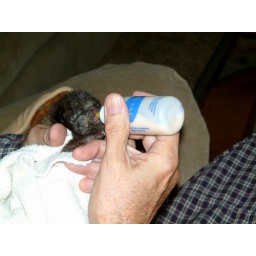
Tiny cat abandon by its mother being bottle fed. Time / location: unknown. Camera / settings: unknown